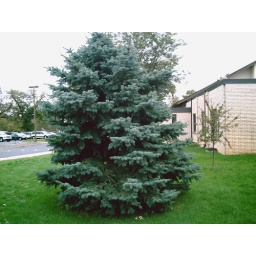
the tree is in the middle third and the top of the building is in the top third